Texas Recreational Road 2

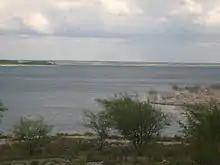
An image of a lake, surrounded by shrubs

RE 2 begins at the Rough Canyon boat-launch ramp on the Amistad Reservoir in the Rough Canyon Colonia region of the Amistad National Recreation Area. From this terminus, the highway proceeds as a two-lane, paved road, which travels through a small parking lot and turns northeastward. The road continues northeast as it passes the Rough Canyon Marina and the Rough Canyon Colonia camping area on the eastern edge of the park, as well as several houses and independent camp sites. The highway intersects Cam Real Road, which leads to the Devils Shores community and the surrounding area. The route bends eastward, passing the Rough Canyon Inn and a small parking lot and intersecting a small road before it continues into rural areas again. Proceeding along a small ridge, the highway bends northeastward and travels over a small unnamed wash before reaching its eastern terminus with US 277/US 377.